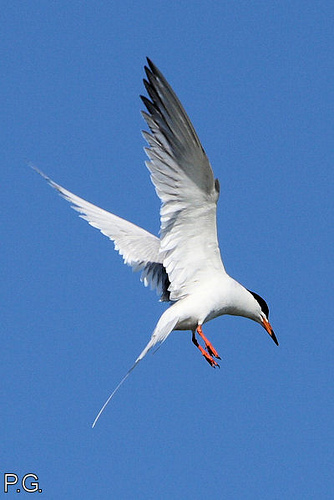
this is a large bird with a white body and a black crown.
this bird has a white belly and breast with a black crown and long pointy bill.
the bird has a long orange bill that is also black.
this bird has a large wingspan, a white belly, and orange feet and bill
this bird is white with black on its head and has a long, pointy beak.
this bird is white with grey tips and has a long, pointy beak.
this bird has wings that are white and has an orange bill
this particular bird has a belly that is white and gray and long black and white wings
this bird has a pointed orange bill, with large orange feet.
this bird has a black crown, grey and white primaries, and a white belly.
Species: Elegant Tern